Bertrand Baguette

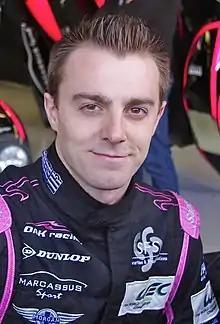
Baguette at the 2013 6 Hours of Silverstone

For 2013, Baguette was hired by OAK Racing to drive Morgan-Nissans in the LMP2 class on the FIA World Endurance Championship. Baguette shares the number 35 entry with co-drivers Ricardo González and Martin Plowman.